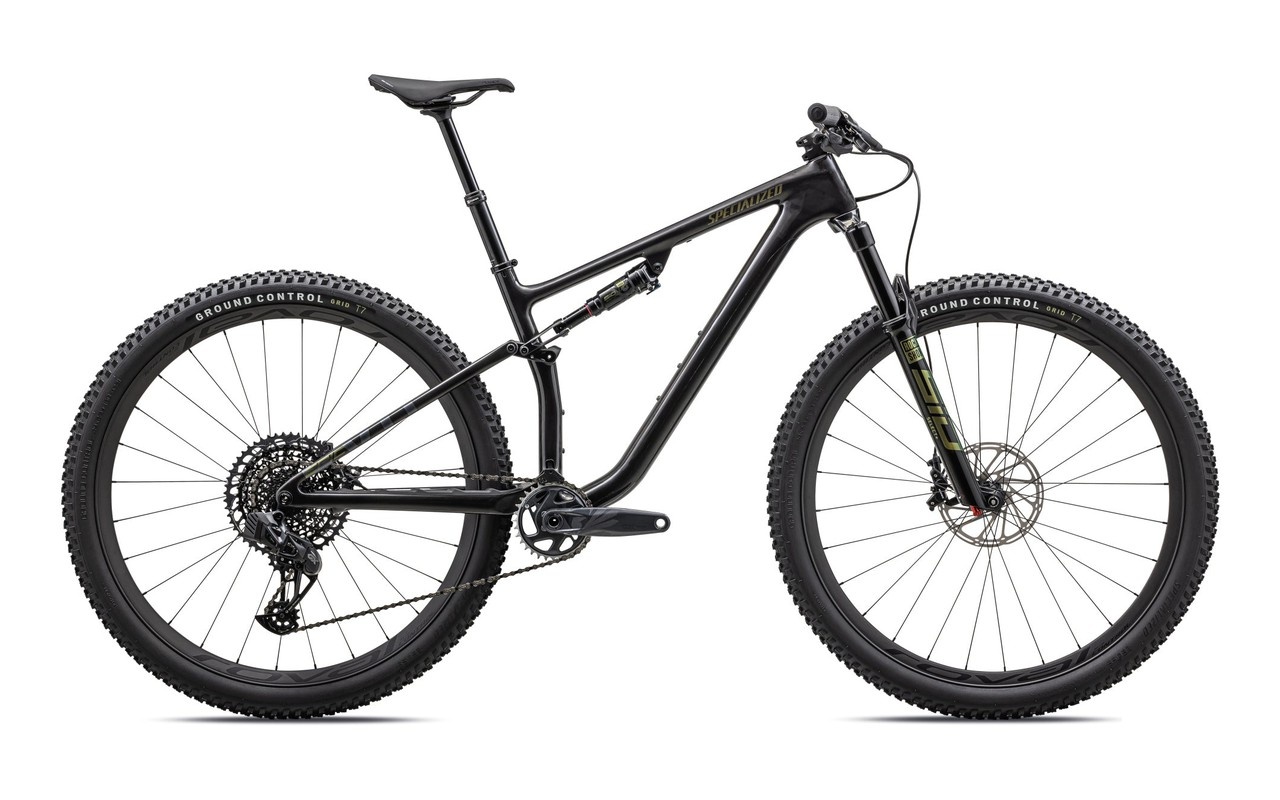
Epic EVO Expert
Looking for a bike that soars as well as it sprints? Look no further than the Epic EVO Expert. Wheels up or head down, the Epic EVO Expert’s masterful blending of inspired handling, capable geometry and laser-focused pedaling efficiency makes sure no rider ever has to make the decision between fast and fun. While the Epic EVO sees a seemingly modest 20-millimeter increase in suspension travel up front over its Epic stablemate and just 10-millimeters out back, we’ve worked overtime to make sure it’s been implemented in a way that’ll have you saying ‘Whoa!’ as soon as you hit your first stretch of singletrack. Meticulously engineered to retain as much of the Epic’s standard-setting efficiency as possible, the EVO’s new suspension kinematics work in concert with Rx XC Tune customized suspension front and rear to ensure you're able to make the absolute most out of every inch of travel on tap, while still offering increased anti-squat characteristics for improved pedaling efficiency. With plenty of practice at staying ahead of the curve, the Epic EVO now lays claim to the most capable iteration of our Progressive XC Geometry ever to grace an Epic. It’s also more versatile than ever thanks to a new flip chip-equipped rear end that allows riders to adjust headtube angle and bottom bracket height to easily customize Epic EVO’s handling characteristics. SRAM's high-flying GX Eagle AXS group handles shifting duties, while RockShox's SID Select+ is firmly in charge of takeoffs and landings with it's capable Charger 2 RL damper. Flip It To Rip It: Tune the ride of the Epic EVO’s FACT 11m carbon frame to match your preferred handling characteristics with flip-chip simplicity that allows riders to reduce the EVO’s headtube angle by half a degree while lowering bottom bracket height by 10 millimeters. Suspension up front comes courtesy of RockShox's SID Select+ 120-millimeter fork, featuring their Charger 2 RL Damper with two-position compression adjustment for impressive pedaling efficiency while the DebonAir spring offers easy tuning and consistent feel throughout the entire range of travel. X-Fusion's Manic dropper post offers infinitely adjustable travel via it's slick shifter-stye remote lever for hassle-free operation when things get dicey. Descending from a long World Cup lineage, hand-built Roval Control Carbon wheels feature a modern 29-millimeter internal-width hookless rim, and maximize strength, ride quality, and durability while keeping weight to a minimum.
Brand: Specialized
Category: Sporting Goods > Outdoor Recreation > Cycling > Bicycles > Cross Country Bikes